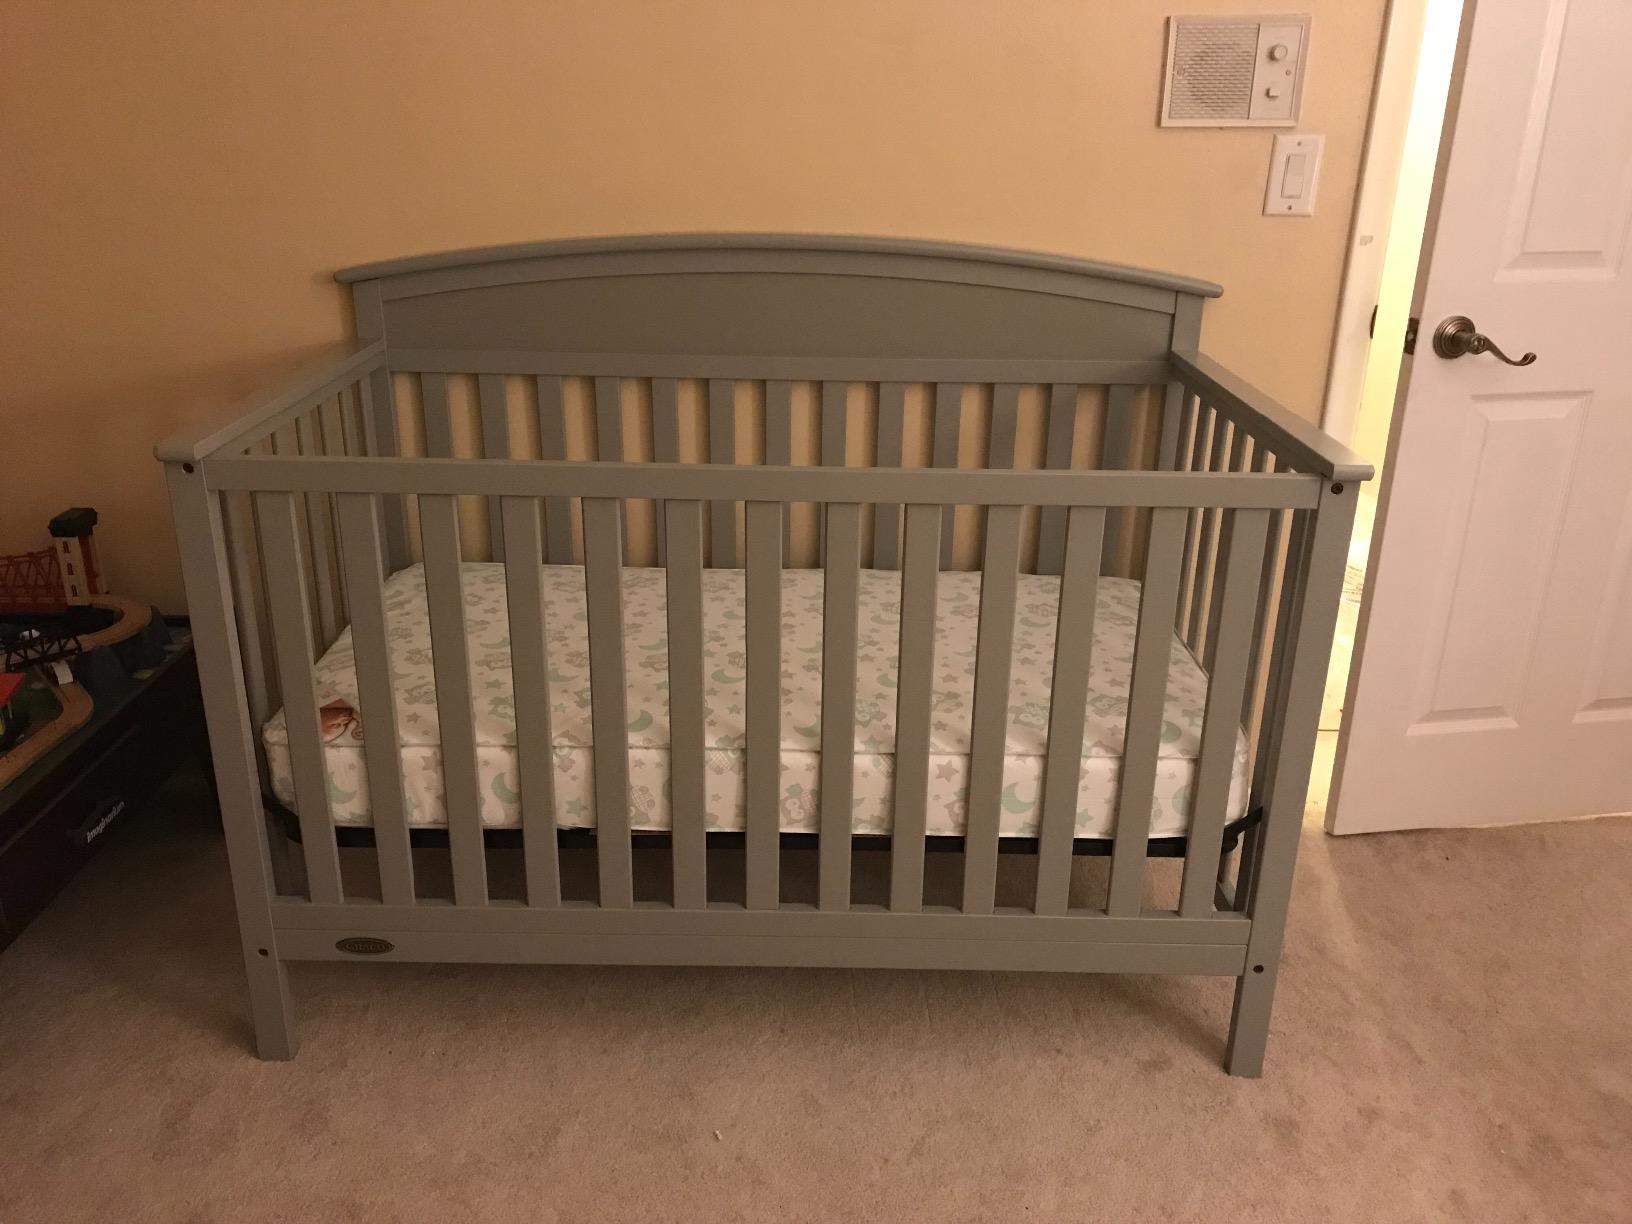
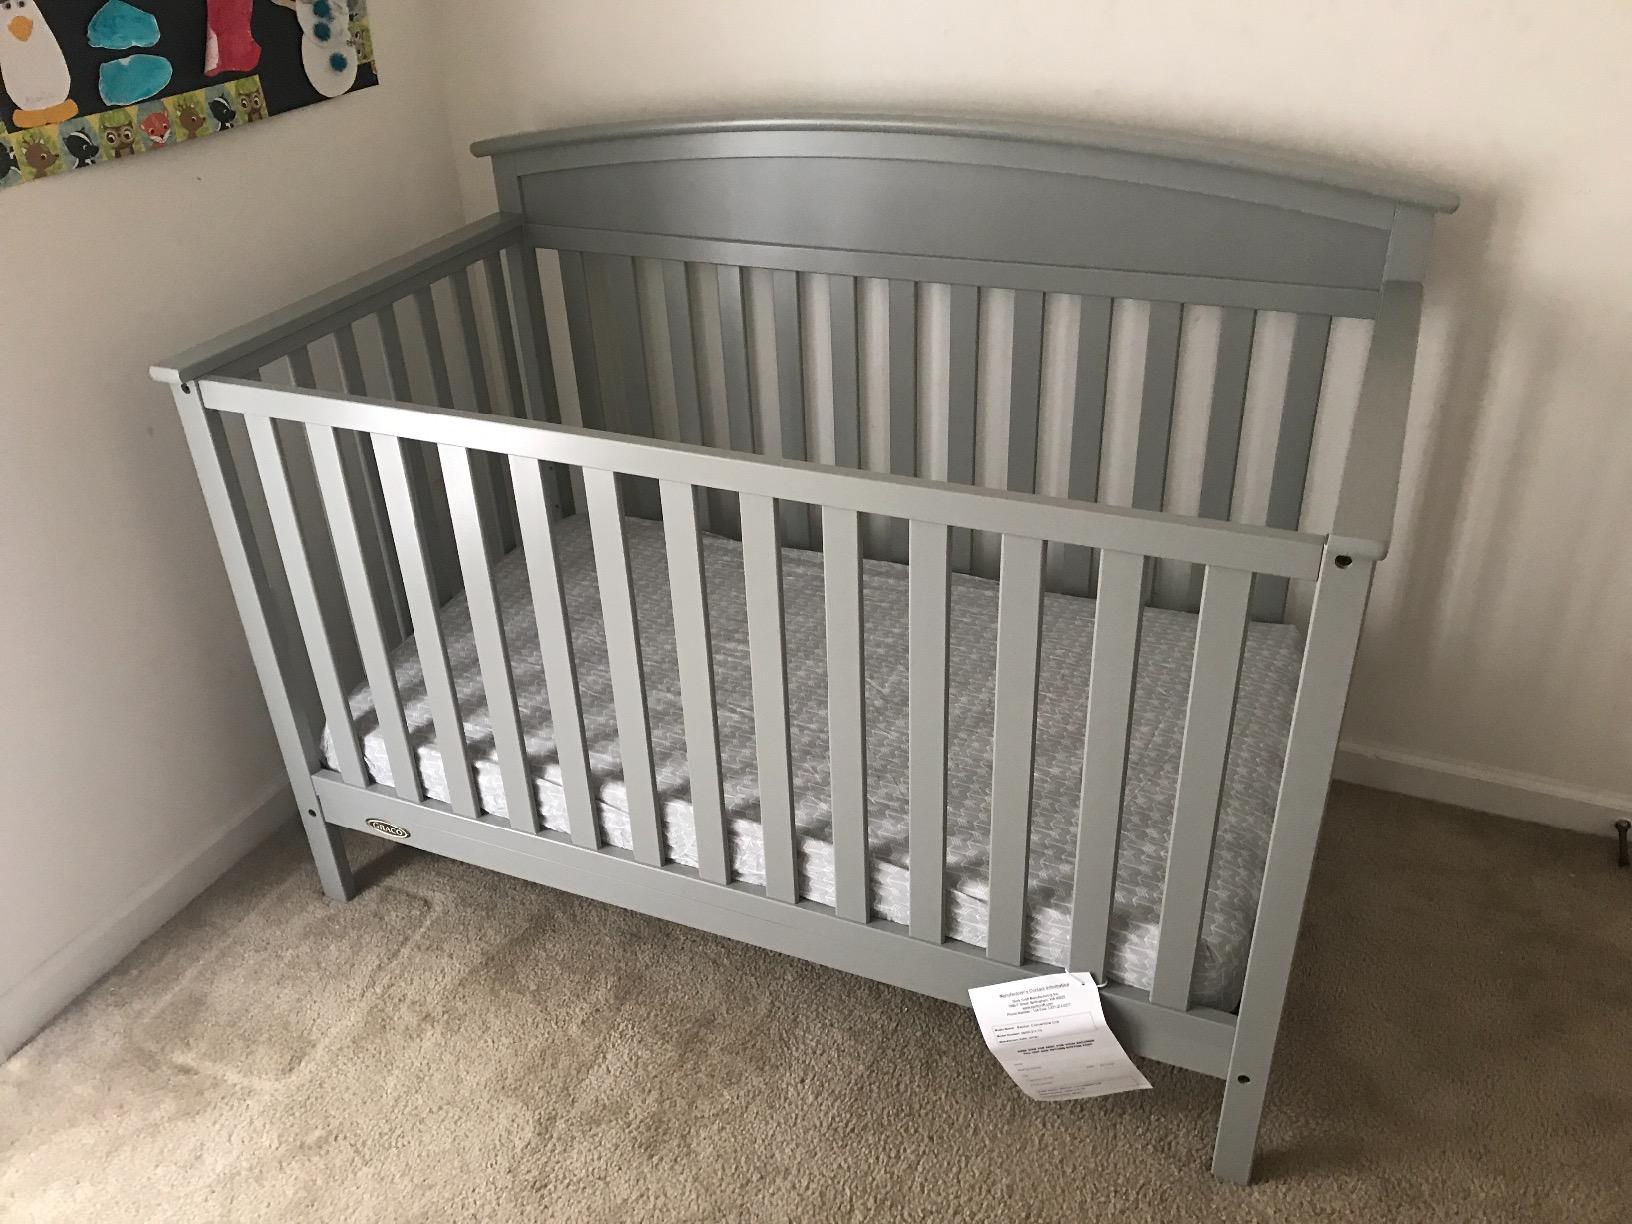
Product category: products_crib
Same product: yes